Chemical equation

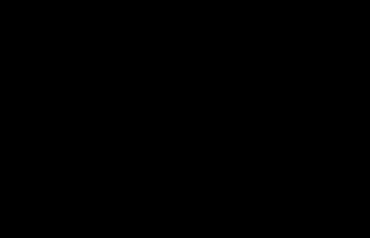
This illustration of a mechanism for acid-catalyzed hydrolysis of an amide puts some reactants and products above the arrows and to their branches to allow chaining of the chemical "equations".

The standard notation for chemical equations only permits all reactants on one side, all products on the other, and all stoichiometric coefficients positive. For example, the usual form of the equation for dehydration of methanol to dimethylether is: